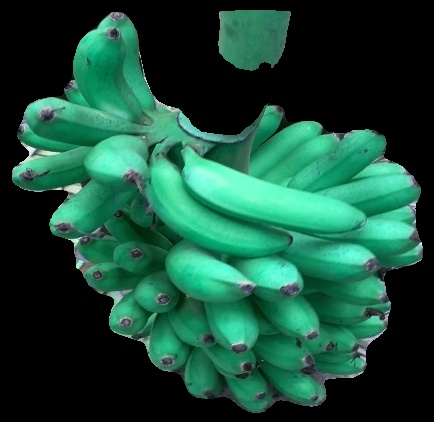
Variety: rasbale
Grade: grade1